David Ferrer

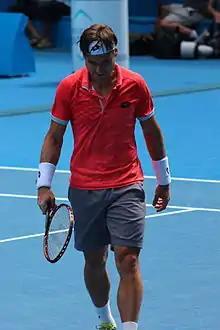
Ferrer at the Australian Open

Ferrer began his 2015 season at the Qatar ExxonMobil Open, where he won his 22nd ATP World Tour title by defeating Tomáš Berdych in the final in straight sets. He was then scheduled to play at the Heineken Open in Auckland a week later, but withdrew due to fatigue. At the 2015 Australian Open, he made it to the fourth round, losing to Kei Nishikori.